Citole

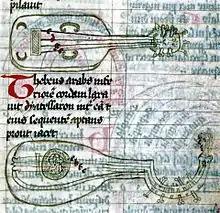
Tuning for two instruments, mid-14th century. Bottom, a gittern. Top, a cythara, interpreted as a citole, or a fiddle or vielle. Image from the Berkeley Manuscript, University of California Music Library, MS. 744.

Documents contemporary to the Middle Ages haven't been discovered which cite the citole by name when they talk about tuning. As a result, researchers have had to look at other instruments to infer how the citole would have been tuned. One document cited is "The Berkeley Manuscript. University of California Music Library, MS. 744". Professor Ephraim Segerman made a case that the entry in the document for a lute-like instrument labeled "cithara" applied to the citola. Starting with a note, the strings were separated by a 2nd, a 4th and a 4th (such as c-d-g-c'). He thought that more appropriate than other tunings, because the separation using a second also occurred in tunings used by descendant instruments, the cetra and cittern. The tuning would be useful for particular modes of music. The second would allow the use of an alternating drone, where a drone tone was produced on one string with melody on another; then the two would switch roles. This would be useful when mixing songs of the Lydian mode (the citole's natural tuning) and the Mixolydian mode.